Football in Trinidad and Tobago

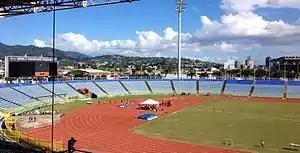
The Hasely Crawford Stadium.

The professional first-division league in Trinidad and Tobago is the TT Pro League, which consists of nine teams located on the island of Trinidad. The Pro League was formed in 1999 as part of a need for a professional league to strengthen the country's national team and improve the development of domestic players. The most successful club in the league has been Defence Force, who has won the league championship 22 times. The National Super League is the semi-professional second-division league in Trinidad and Tobago and contains 12 teams. The Super League was founded in 2003 to allow the best teams from association football to play in a semi-professional environment, as they prepare for life in the professional game. The amateur third and fourth divisions of six regional football associations which govern their own first and second divisions.